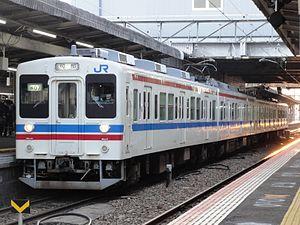
Hiroshima City Network est le nom donné au réseau métropolitain ferroviaire de la région d'Hiroshima de la JR West depuis le 5 octobre 2002. Se basant sur le modèle du réseau urbain du Keihanshin, ce service connecte les villes environnantes de la ville d'Hiroshima. En 2015, le réseau prend le nom de JR City Network Hiroshima. Malgré tout, la presse et les magazines liés aux chemins de fer, continuent d’appeler ce réseau par son nom d'origine.